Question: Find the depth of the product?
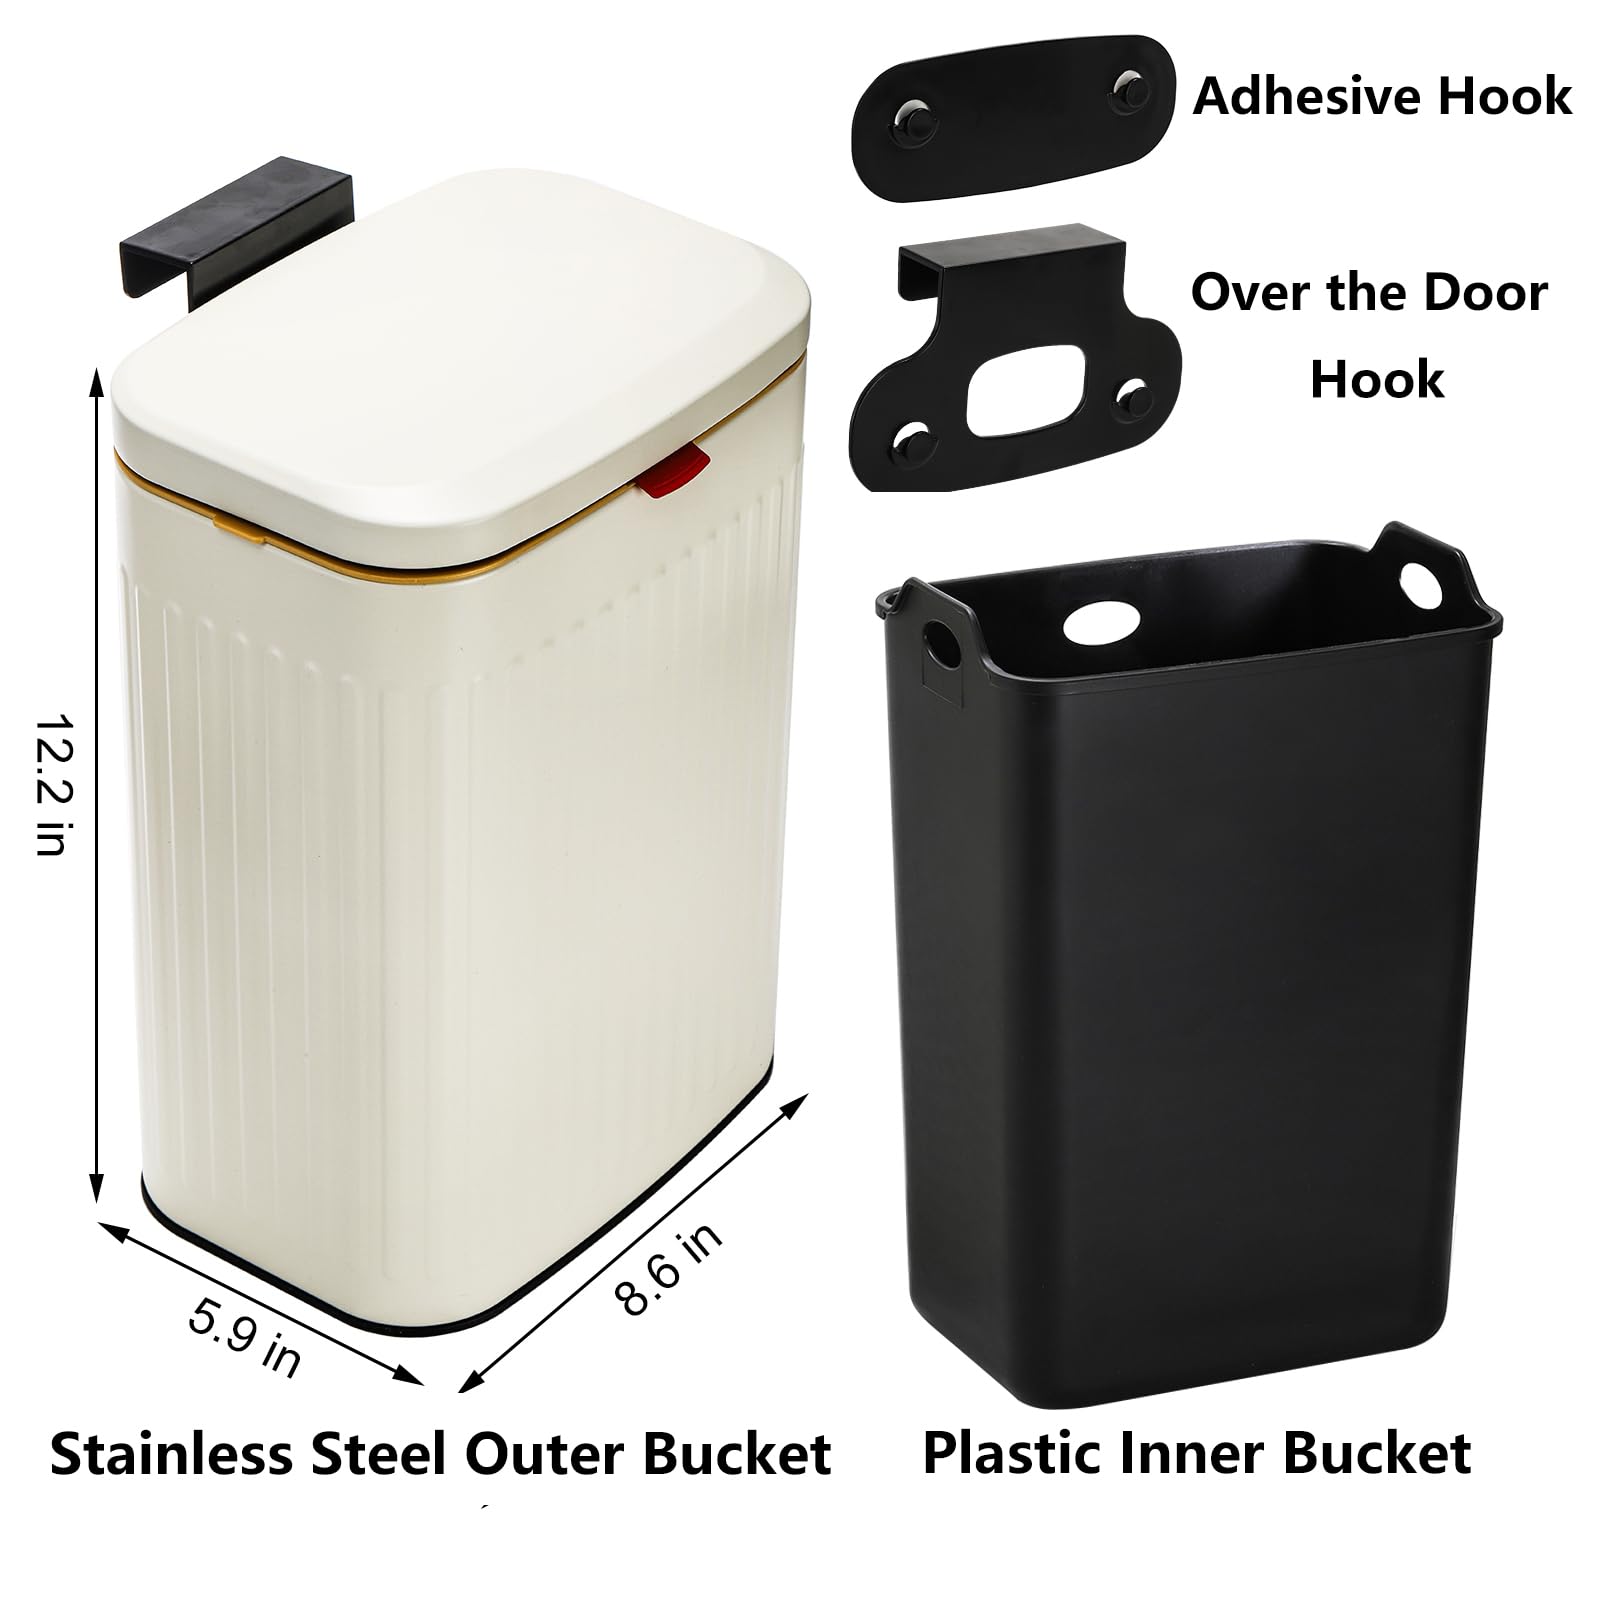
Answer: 8.6 inch